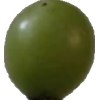
Label: grape